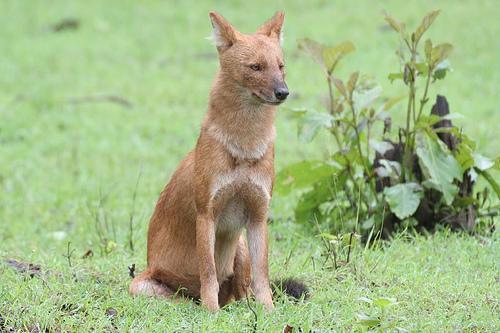
dhole